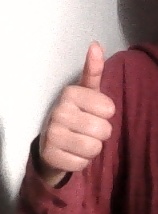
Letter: aleff